Comanche history

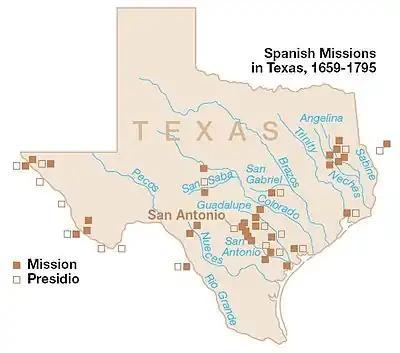
18th century Spanish missions and settlements in Texas. The Comanche ranged from the Pecos River to beyond the Brazos River and south almost to San Antonio.

Similar to the Spanish colonies in New Mexico, the struggling Spanish colonies in Texas barely survived Apache and Comanche hostility during the 18th century. In the 1770s the Spanish population of Texas was only about 3,000 although the Spanish were reinforced by being allied at one time or another with many of the Indian tribes of the colony.